Antonio Escohotado

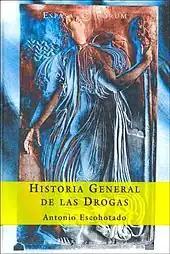

He lists many examples: wine terrified Greco-Roman civilization, which led to severe prohibitions against its consumption; drinking coffee was punished with mutilation and hanging in Russia and Egypt, as was tobacco in Persia; Paraguayan mate was rejected by the Vatican as a satanic vehicle... It was enough to gather in chronological order the details of each reaction to new drugs to open a hitherto closed window to the general history.